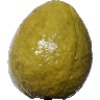
Label: Guava 1